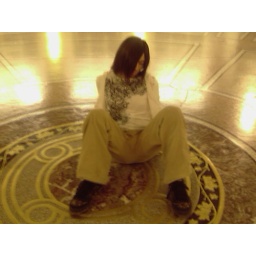
hehe me legs spread on floor in train station! WOOF!